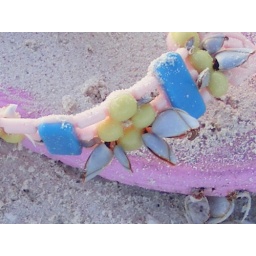
this pink flip-flop washed up on the beach in Mexico. I just loved the look!